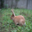
Label: rabbit